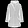
Label: Coat